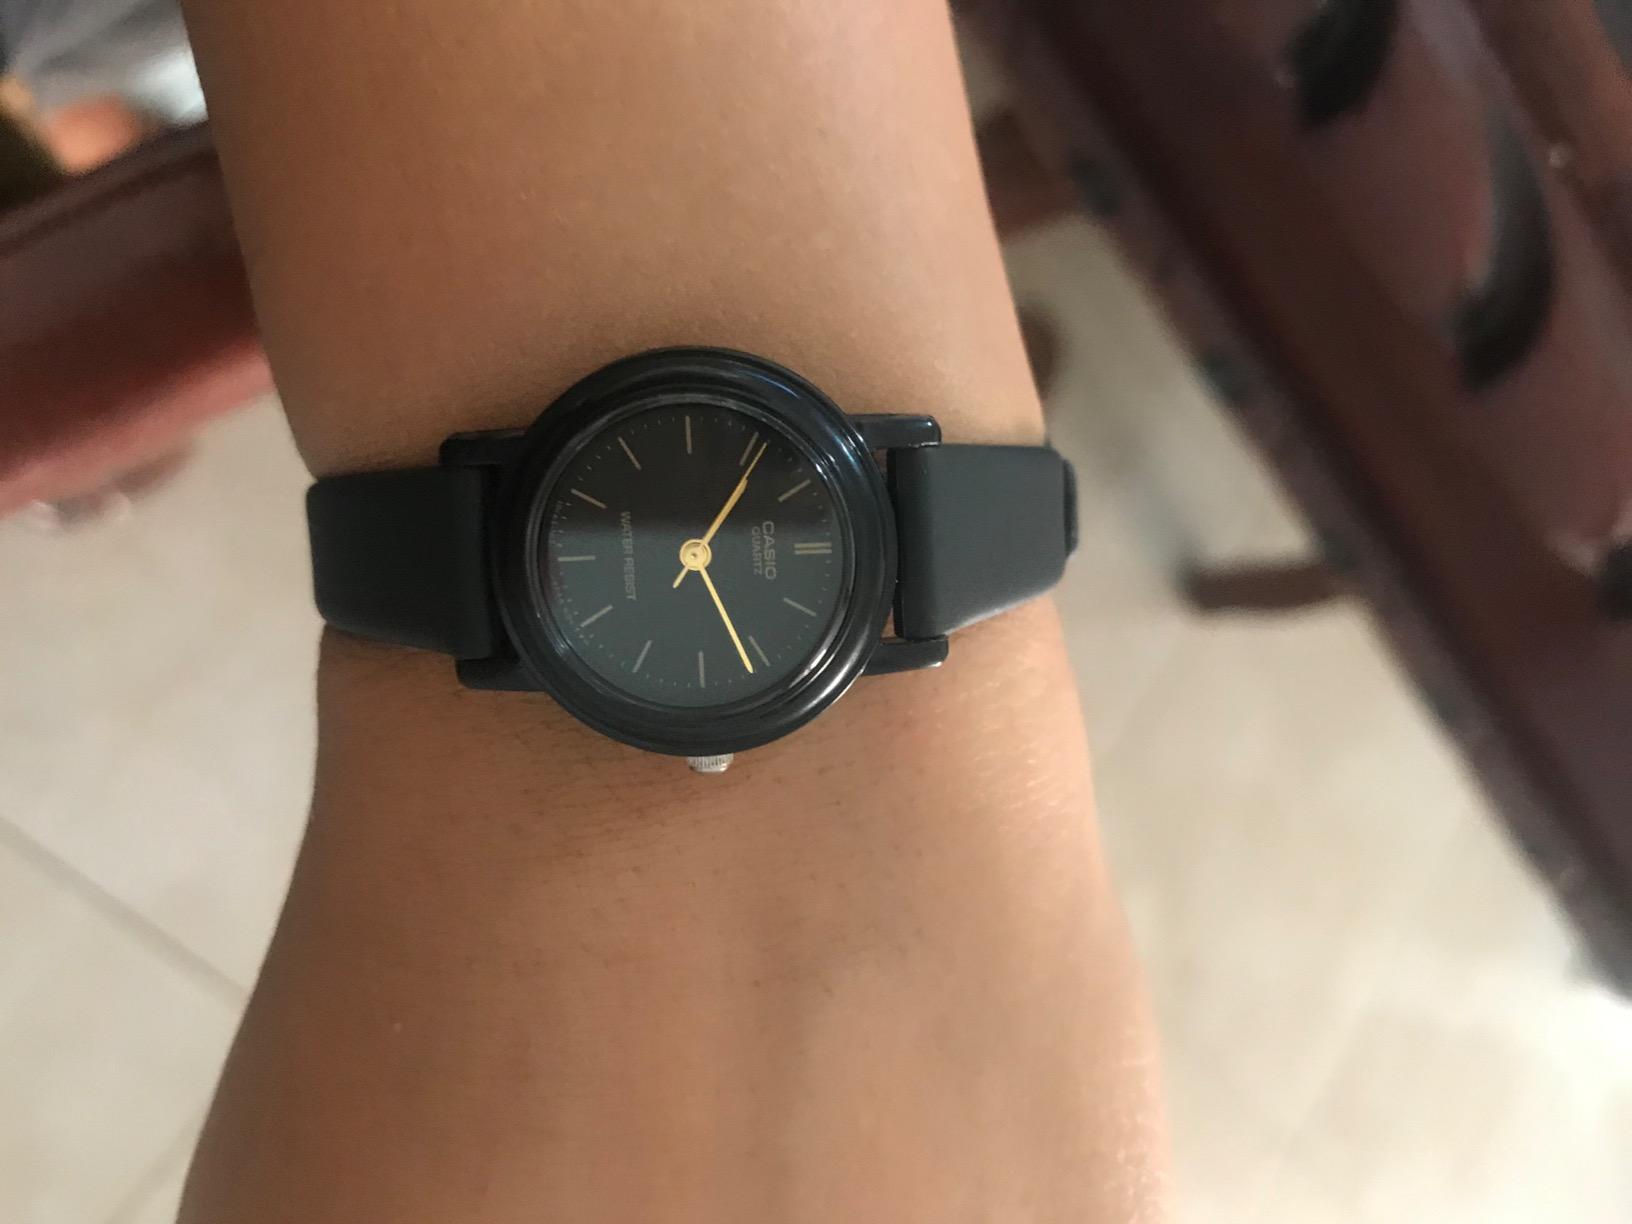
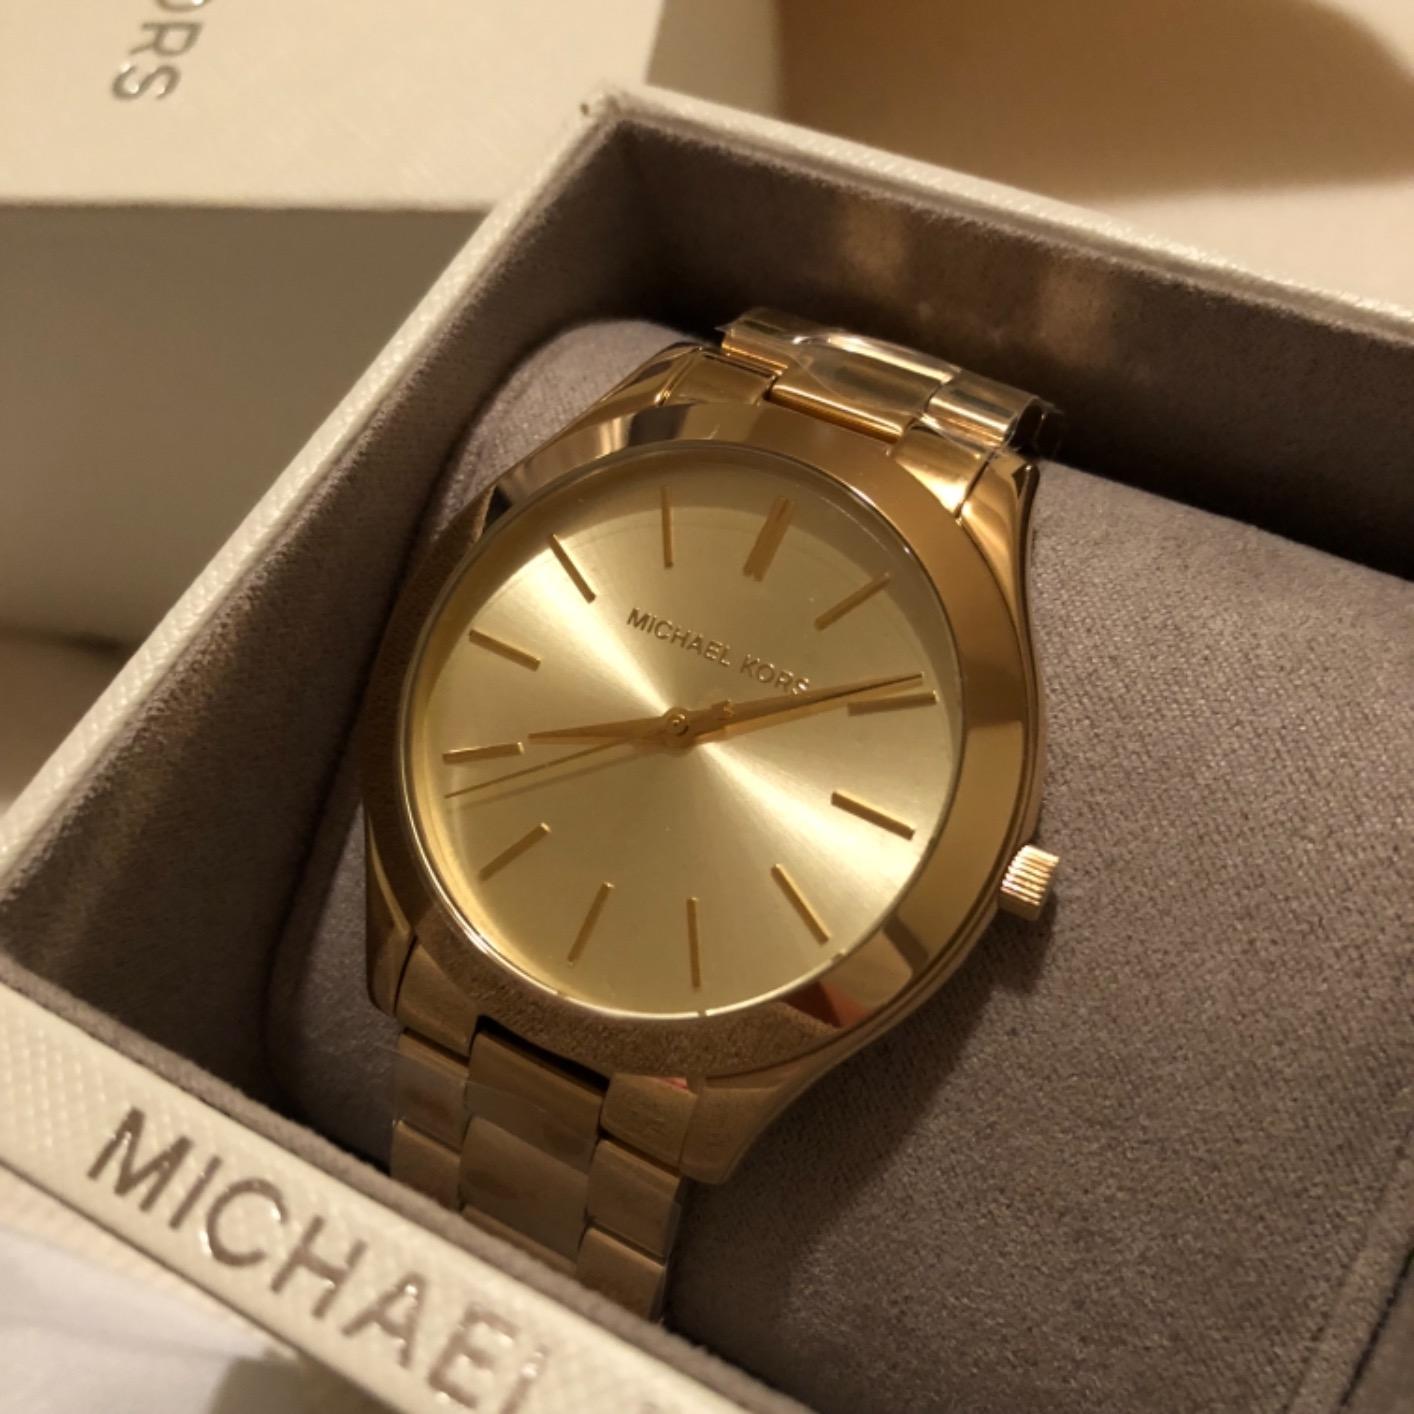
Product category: accessories_watch
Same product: no